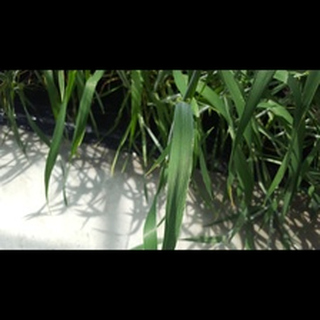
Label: wheat_mildew